Cento

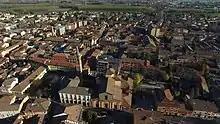
View of the historical center

Cento (Northern Bolognese: ; City Bolognese: ; Centese: ) is a town and "comune" in the province of Ferrara, Emilia-Romagna, Italy.